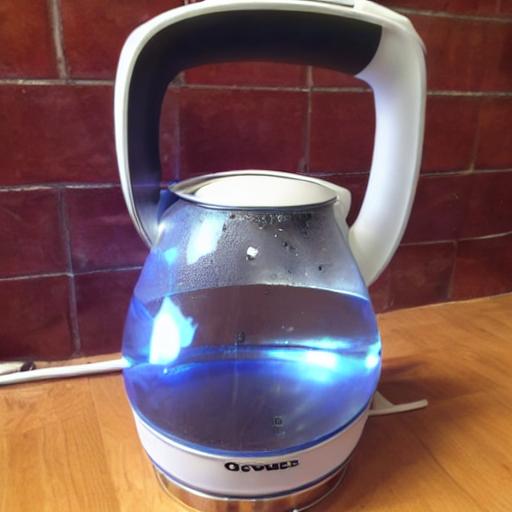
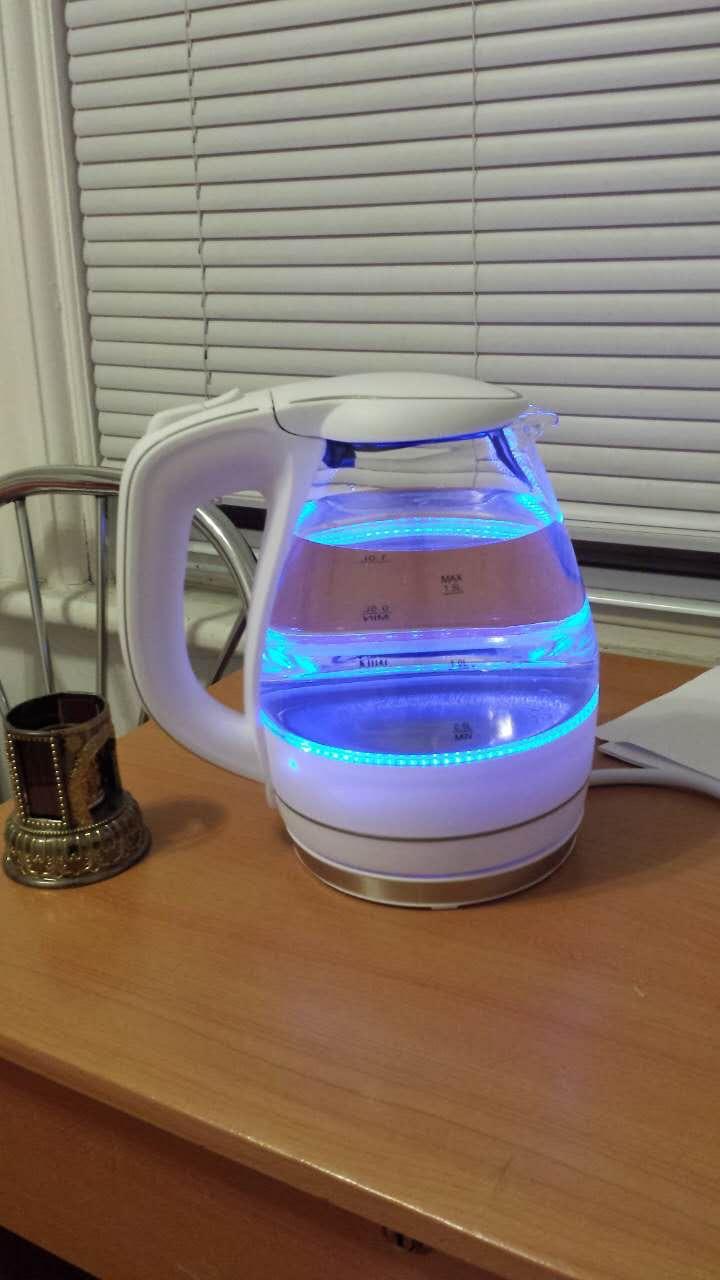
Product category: items_kettle
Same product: no